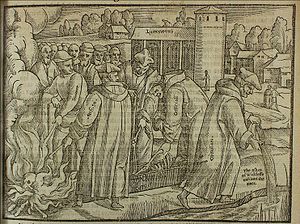
John Wycliffe
Brændingen af Wyclifs knogler i 1427; illustration fra John Foxe' Book of Martyrs.
John Wycliffe, født ca. 1328, død 31. december 1384 var en engelsk reformator, som i stærke vendinger kritiserede paven og opfordrede kirken til at opgive sine ejendomme og verdslige magt. Han studerede ved universitetet i Oxford.